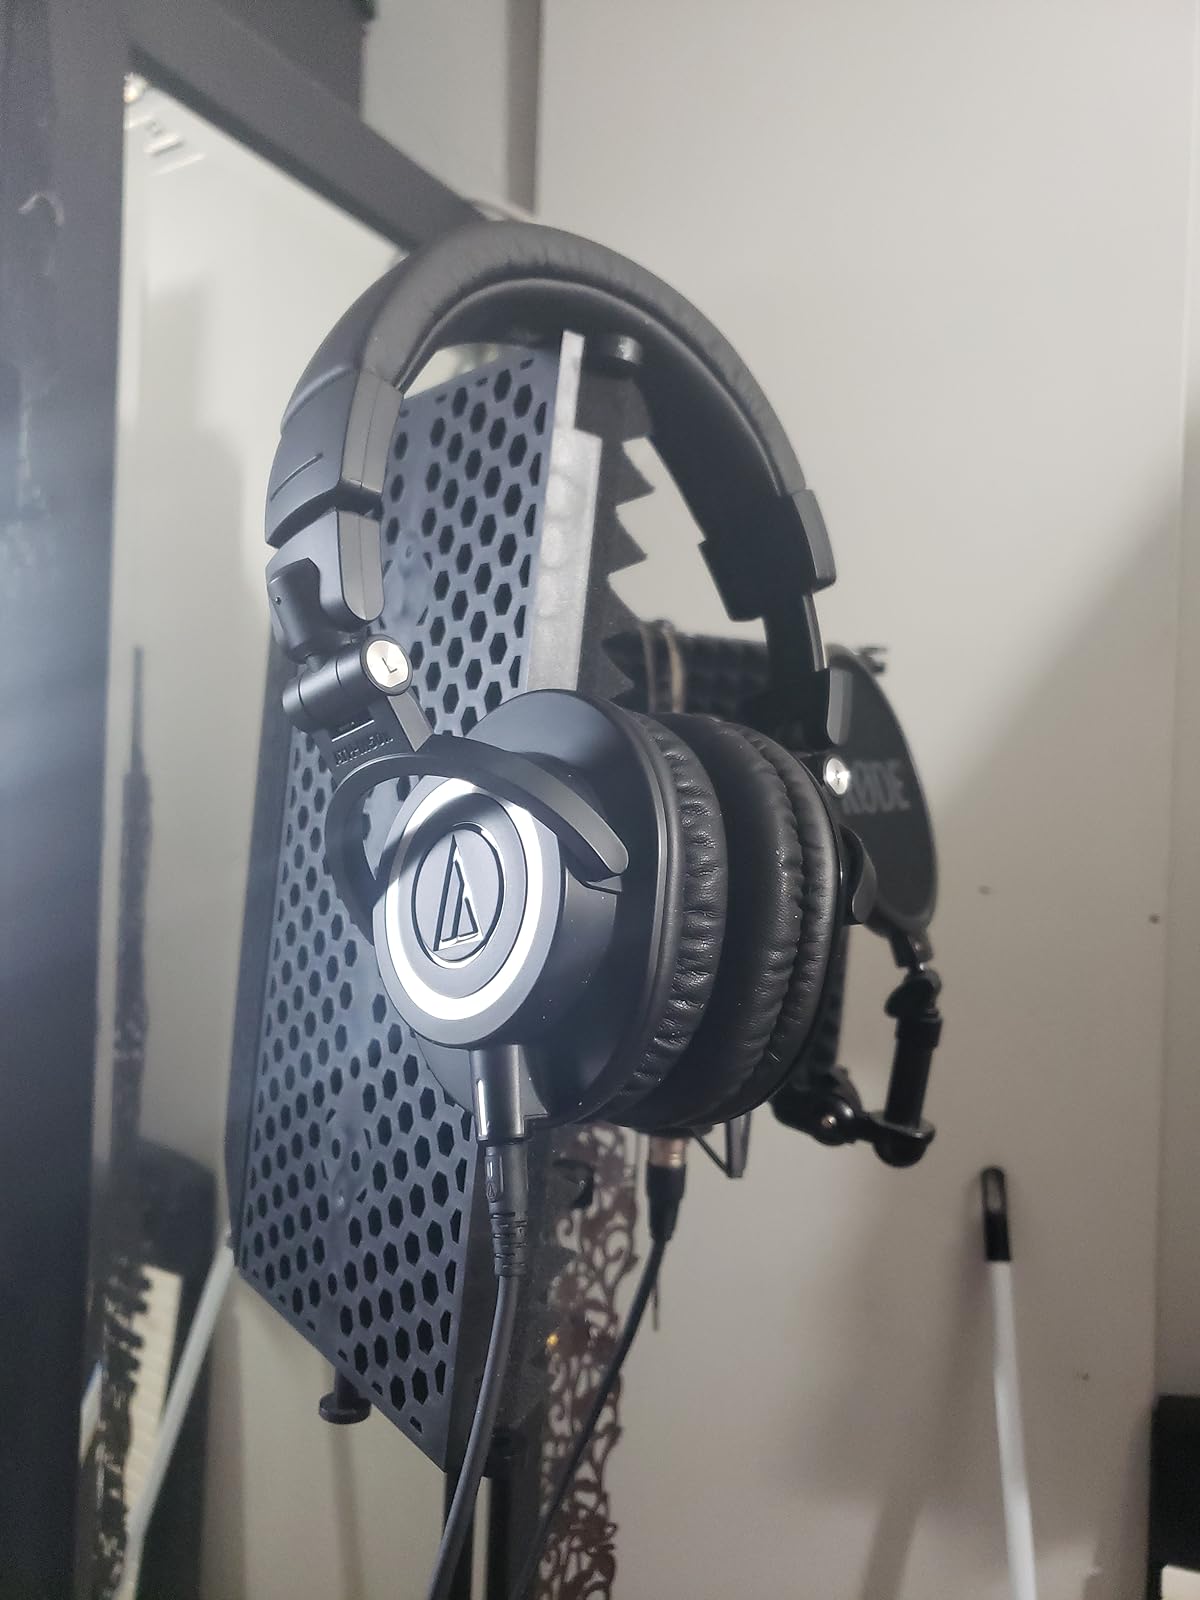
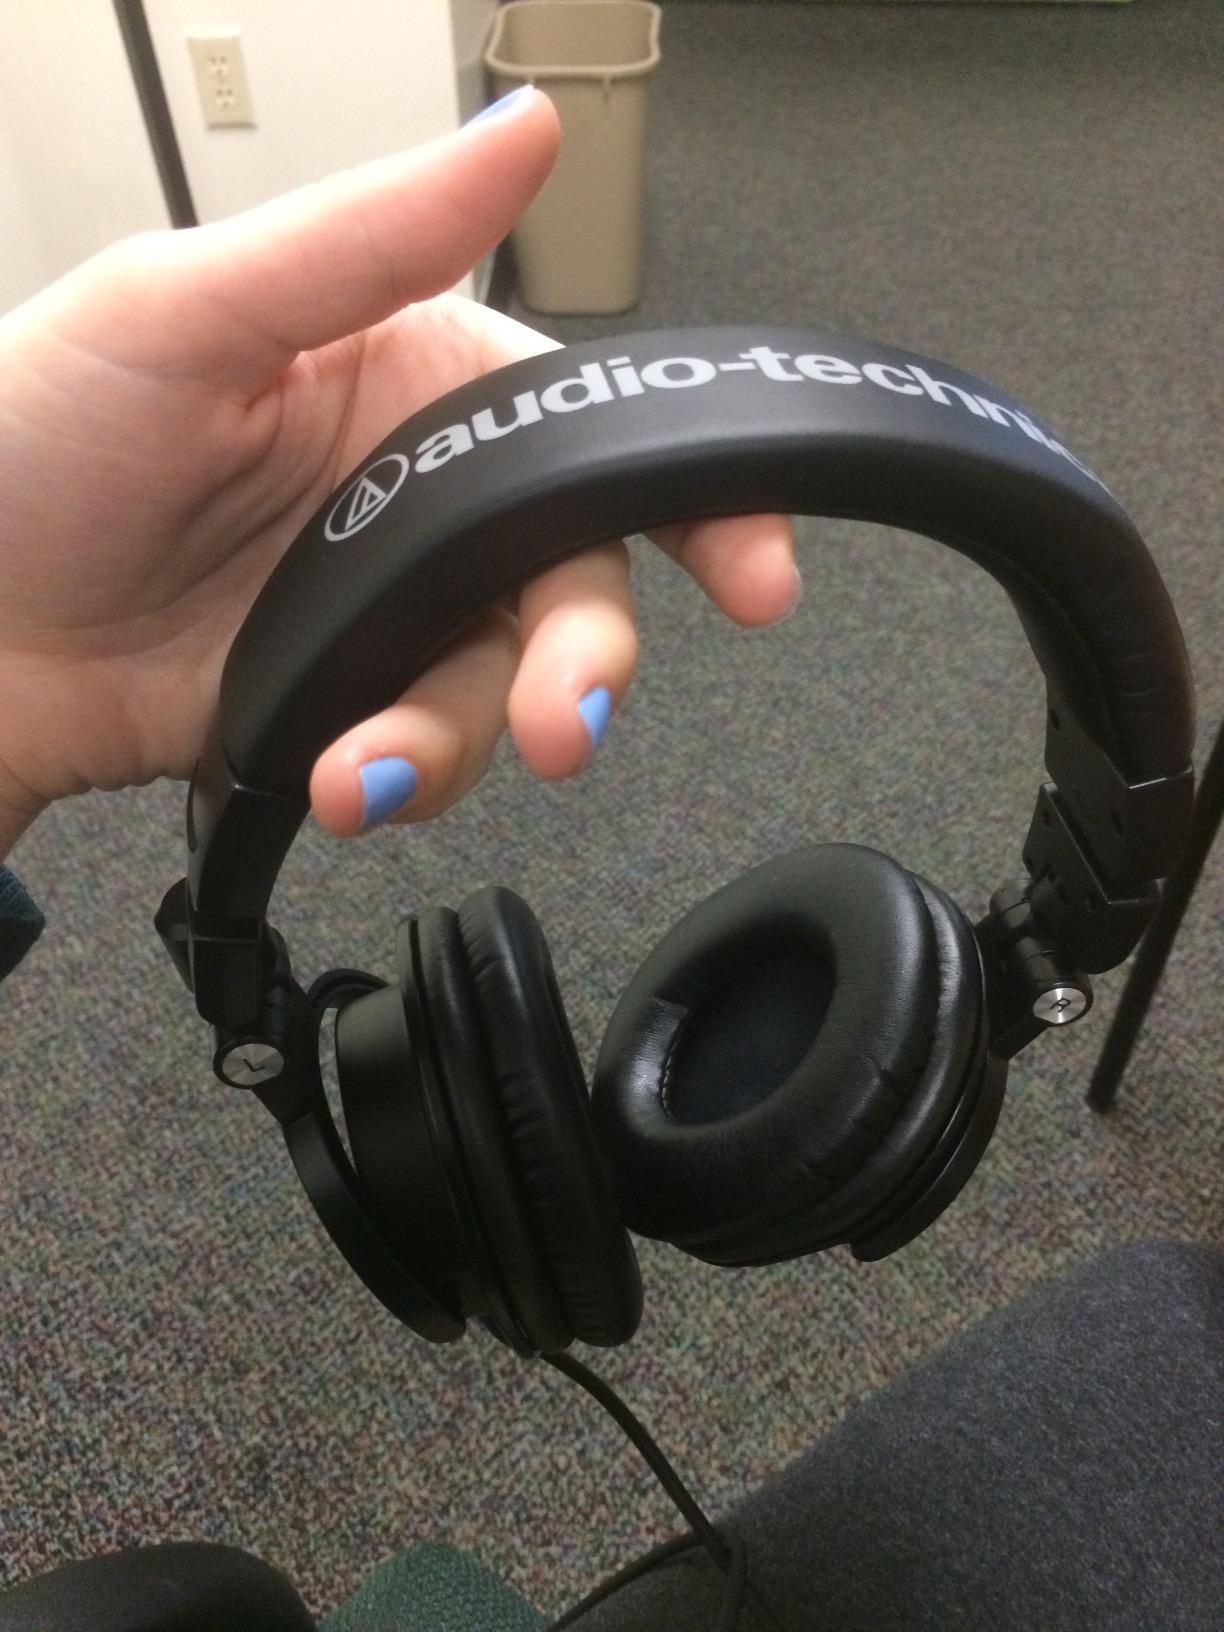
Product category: headphones
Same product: yes